Jin Boyang

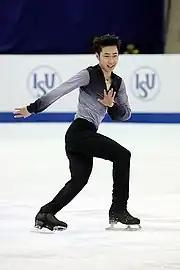
Jin at the 2018 Four Continents Championships

Jin revealed that he had chosen Sam Ryder's Fought & Lost as the music for his short program, because the lyrics represented his situation, and that he liked it very much.